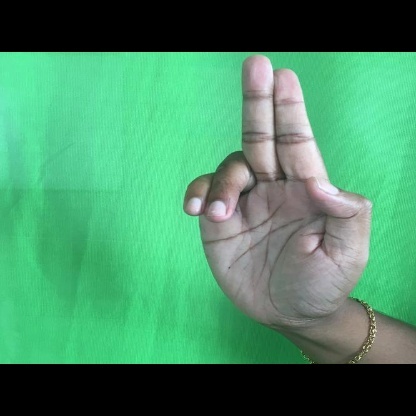
Mudra: Ardhapathaka